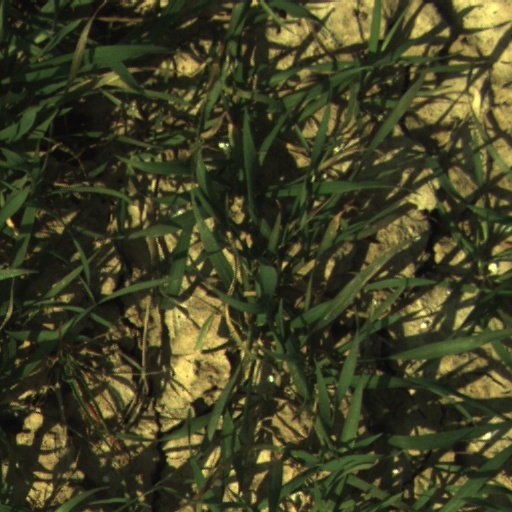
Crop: wheat